Clay pigeon shooting

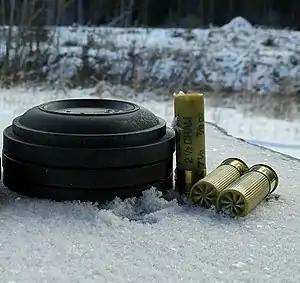
Small pile of clays next to some 20 gauge cartridges

Clay pigeon shooting, also known as clay target shooting, is a shooting sport involving shooting at special flying targets known as "clay pigeons" or "clay targets" with a shotgun. Despite their name, the targets are usually inverted saucers made of pulverized limestone mixed with pitch and a brightly colored pigment.